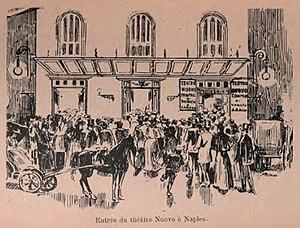
Le Teatro Nuovo est un théâtre de Naples.